Somerset Coal Canal

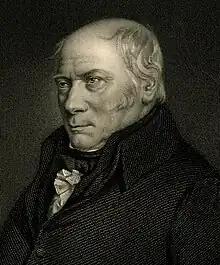
William Smith, undated

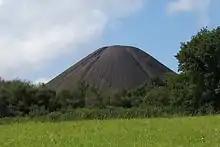
The spoil tip at Paulton in 2006, referred to locally as "The Batch"

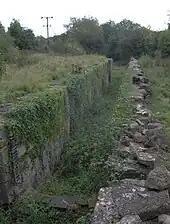
Derelict lock next to Caisson House, Combe Hay in 2006

The terminus of the northern branch of the Somerset Coal Canal was located between the villages of Paulton and Timsbury. It was a central point for at least 15 collieries around Paulton, Timsbury, and High Littleton, which were connected to the canal by tramroads. of tramways connected the pits to the canal. A map discovered at the Waterways Museum at Stoke Bruerne dating from the 1850s shows that seven of the Timsbury and Paulton pits formerly served by the canal had been abandoned by that date.